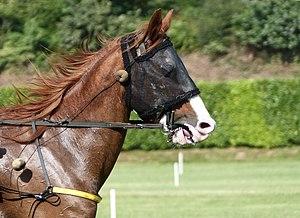
Tête d'un hongre trotteur français alezan portant un masque anti-mouches, durant une course sur l'hippodrome de Saint-Jean-des-Prés à Guillac, Bretagne, France.
Un masque anti-mouches ou bonnet anti-mouches est un objet utilisé pour protéger la tête des animaux domestiques des insectes volants. Il est surtout employé pour les chevaux mis au pré pendant l'été. Certains modèles recouvrent les oreilles, d'autres les laissent libres.